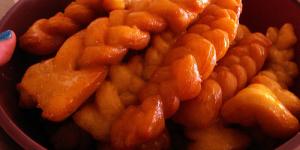
koeksisters